Breakfast on Pluto

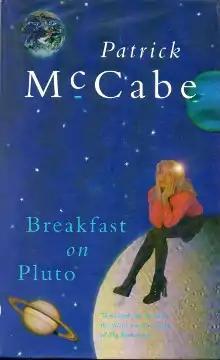
First edition cover

Breakfast on Pluto is a 1998 novel by Patrick McCabe. The book was shortlisted for the 1998 Booker Prize, and was adapted for the screen by McCabe and Neil Jordan; Jordan directed the 2005 film. The author derived the novel's title from the 1969 hit record "Breakfast On Pluto" by Don Partridge.